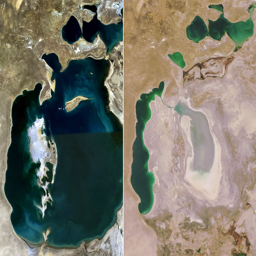
bodies of water has shrunk from one of the largest lakes in the world to a shadow of its former self .